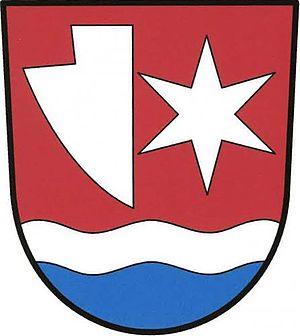
Vidonín est une commune du district de Žďár nad Sázavou, dans la région de Vysočina, en République tchèque. Sa population s'élevait à 164 habitants en 2019.